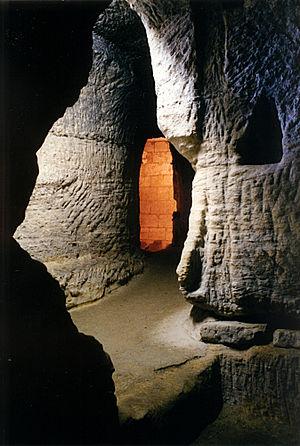
Photo Christophe Lanlignel
Chinon est une commune française située dans le département d'Indre-et-Loire, en région Centre-Val de Loire. C'est l'une des deux sous-préfectures d’Indre-et-Loire. Ses habitants s’appellent les Chinonais.